The Imitation Game

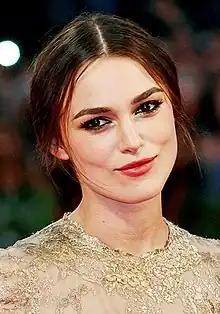
Knightley portrayed code breaker Joan Clarke.

During production, there was criticism regarding the film's purported downplaying of Turing's homosexuality, particularly condemning the portrayal of his relationship with close friend and one-time fiancée Joan Clarke. Hodges, author of the book upon which the film was based, described the script as having "built up the relationship with Joan much more than it actually was". Turing's niece Payne thought that Knightley was inappropriately cast, as she described the real Clarke as "rather plain", and said: "I think they might be trying to romanticize it. It makes me a bit mad. You want the film to show it as it was, not a lot of nonsense."